Bear

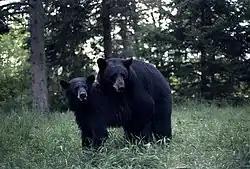
American black bears mating at the North American Bear Center

The mating system of bears has variously been described as a form of polygyny, promiscuity and serial monogamy. During the breeding season, males take notice of females in their vicinity and females become more tolerant of males. A male bear may visit a female continuously over a period of several days or weeks, depending on the species, to test her reproductive state. During this time period, males try to prevent rivals from interacting with their mate. Courtship may be brief, although in some Asian species, courting pairs may engage in wrestling, hugging, mock fighting and vocalizing. Ovulation is induced by mating, which can last up to 30 minutes depending on the species.